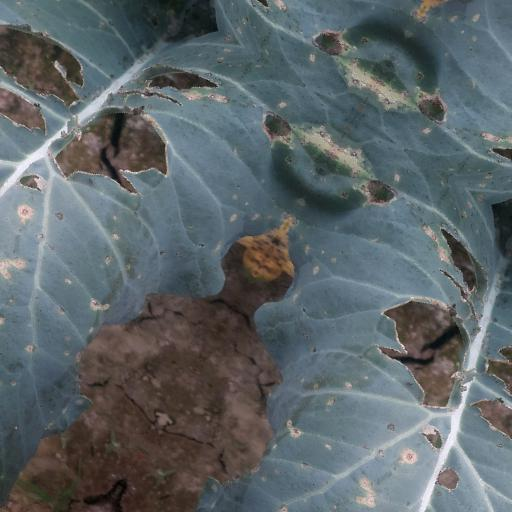
Label: Black Rot